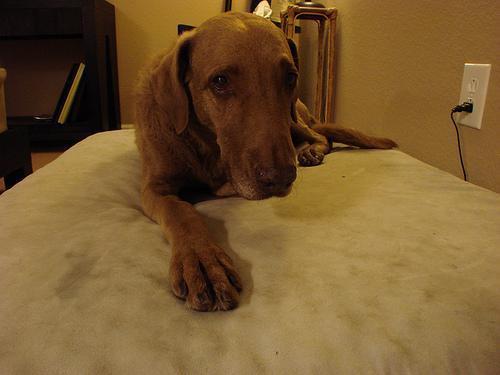
Chesapeake_Bay_retriever